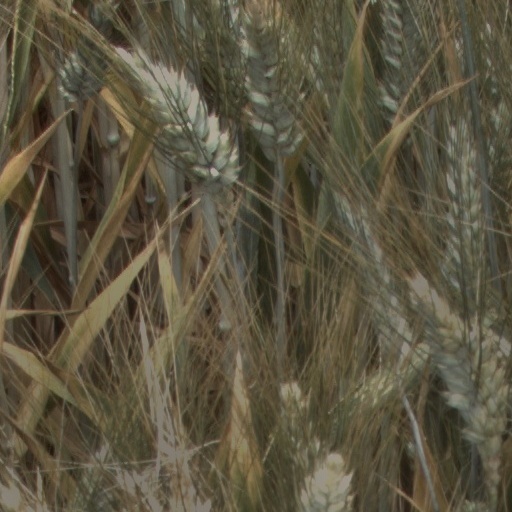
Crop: wheat